El Rito Formation

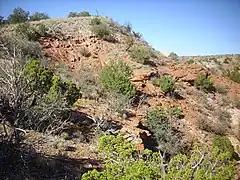
El Rito Formation near Arroyo del Cobre, New Mexico

The El Rito Formation is a geologic formation in New Mexico dating to the Eocene epoch. It records a time when sediments were trapped in deep basins in western North America rather than being carried downstream to the Gulf of Mexico, so that sediments of this age in the western Gulf are mostly from the Appalachian Mountains.